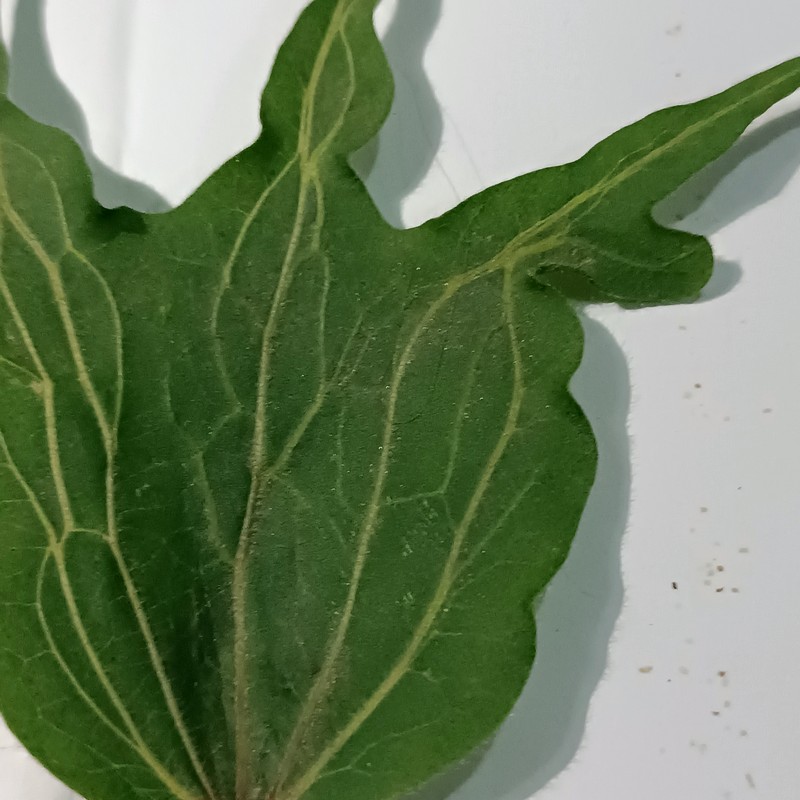
Label: Herbicide Growth Damage